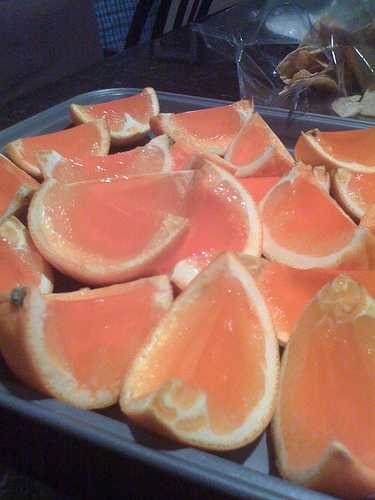
Label: Orange